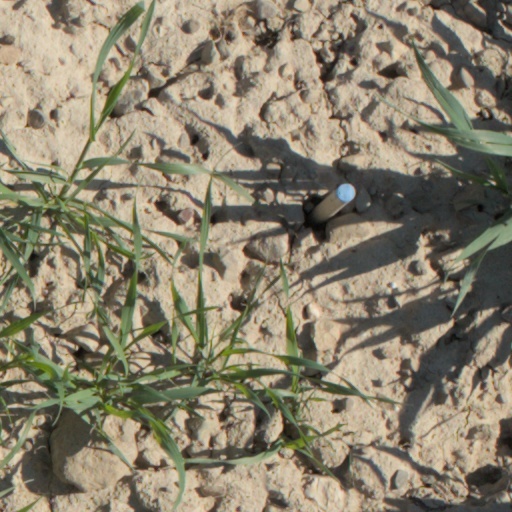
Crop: wheat